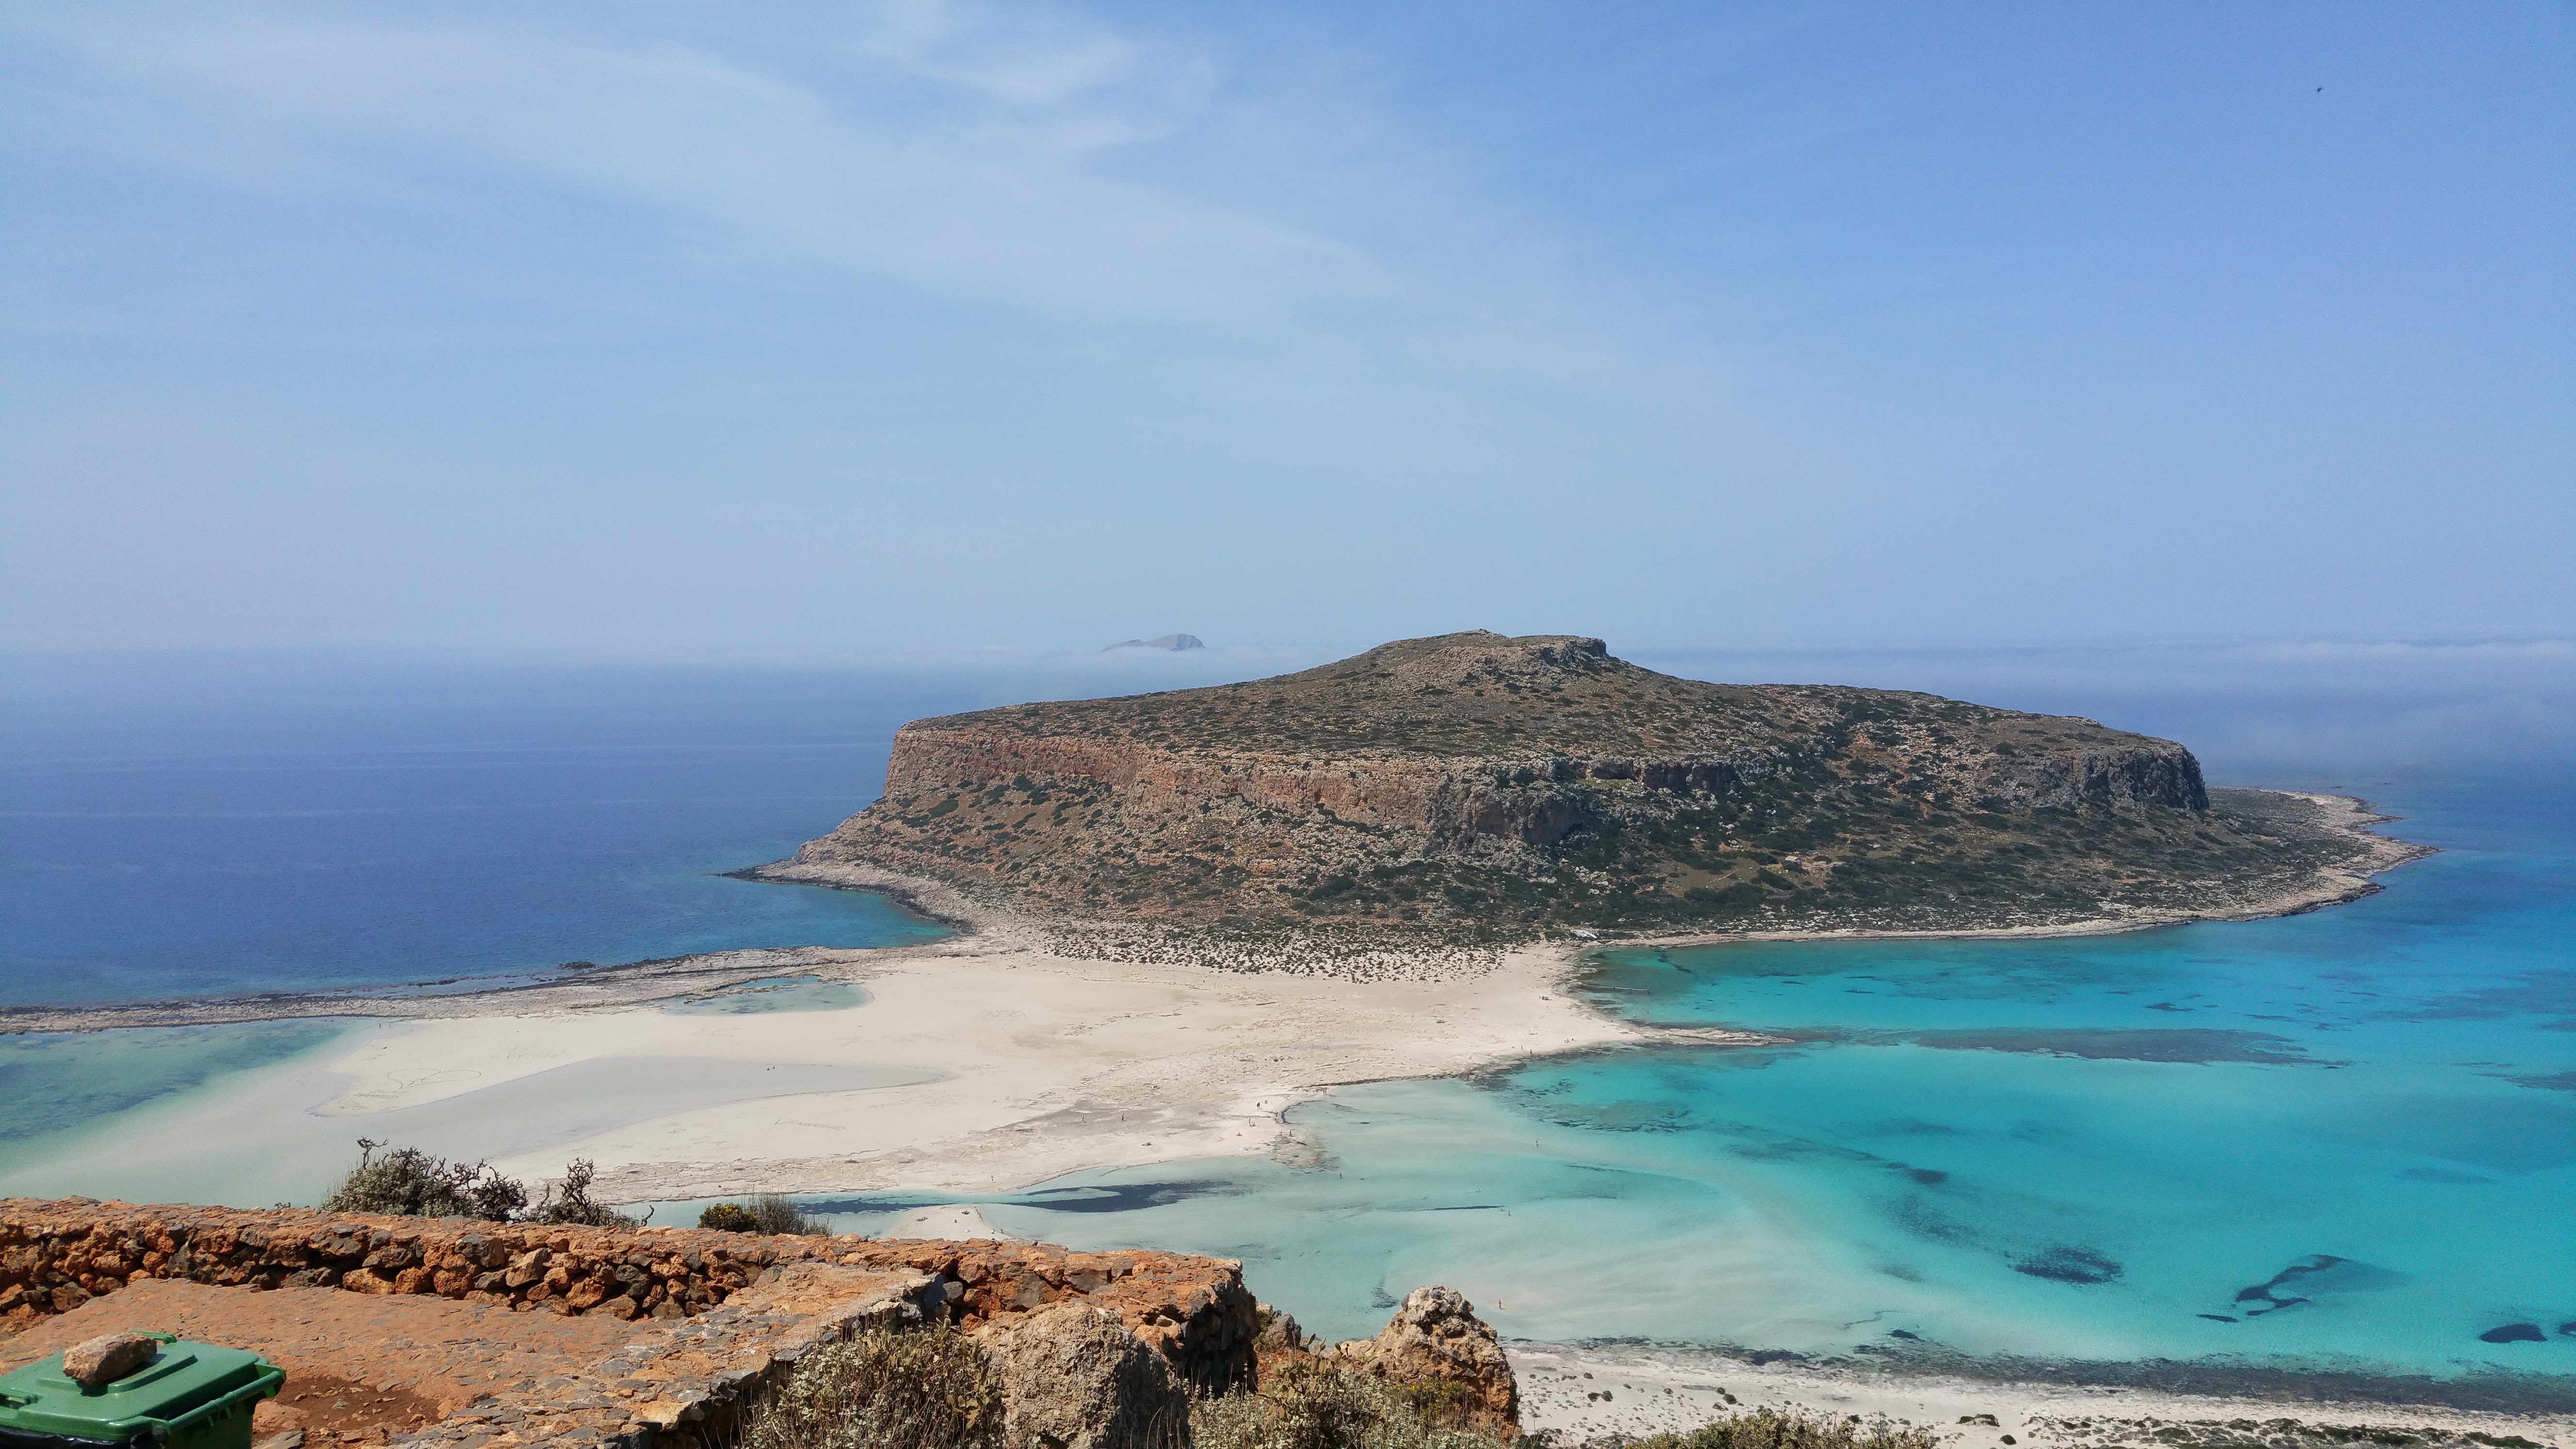
beach, sea, coast, ocean, shore, vacation, cliff, cove, lagoon, bay, island, terrain, body of water, headland, archipelago, cape, islet, landform, geographical feature, promontory